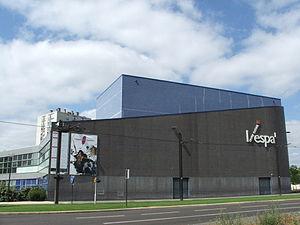
Le théâtre de l'Espal dans le quartier des Sablons au Mans.
Le quartier des Sablons est un quartier de la ville du Mans de 15 000 à 20 000 habitants. Ce quartier est divisé en deux parties délimitées par le Boulevard Nicolas Cugnot. Les Sablons sont situés au Sud-Est du centre-ville, non loin du quartier Jean Jaurès et de Pontlieue.
La Sarthe est un département français de la région Pays de la Loire. Ses habitants sont appelés les Sarthois. L'Insee et la Poste lui attribuent le code 72. Son chef-lieu est Le Mans.